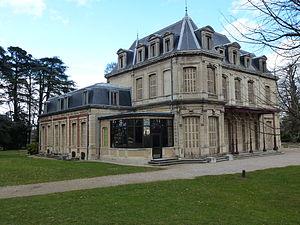
Château de Bernis à Sathonay-Village dans le Rhône.
Sathonay est une ancienne commune de l'Ain disparue en 1908 avec la création de Sathonay-Camp et Sathonay-Village.
Le château de Pierre de Bernis est un château situé sur la commune de Sathonay-Village, dans la métropole de Lyon, en bordure du vallon du Ravin.
Sathonay-Village est une commune française située dans la métropole de Lyon en région Auvergne-Rhône-Alpes.